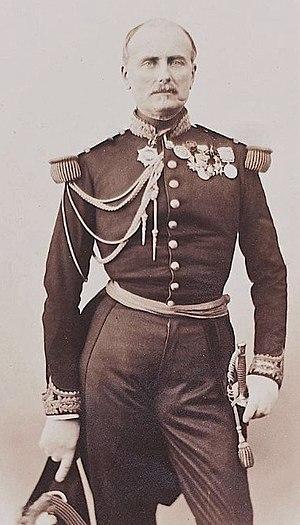
Le général de division Charles-Pierre Victor Pajol
Charles-Pierre Victor Pajol, dit comte Pajol, est un militaire français de la Restauration jusqu'à la IIIe République, général de division en 1870.